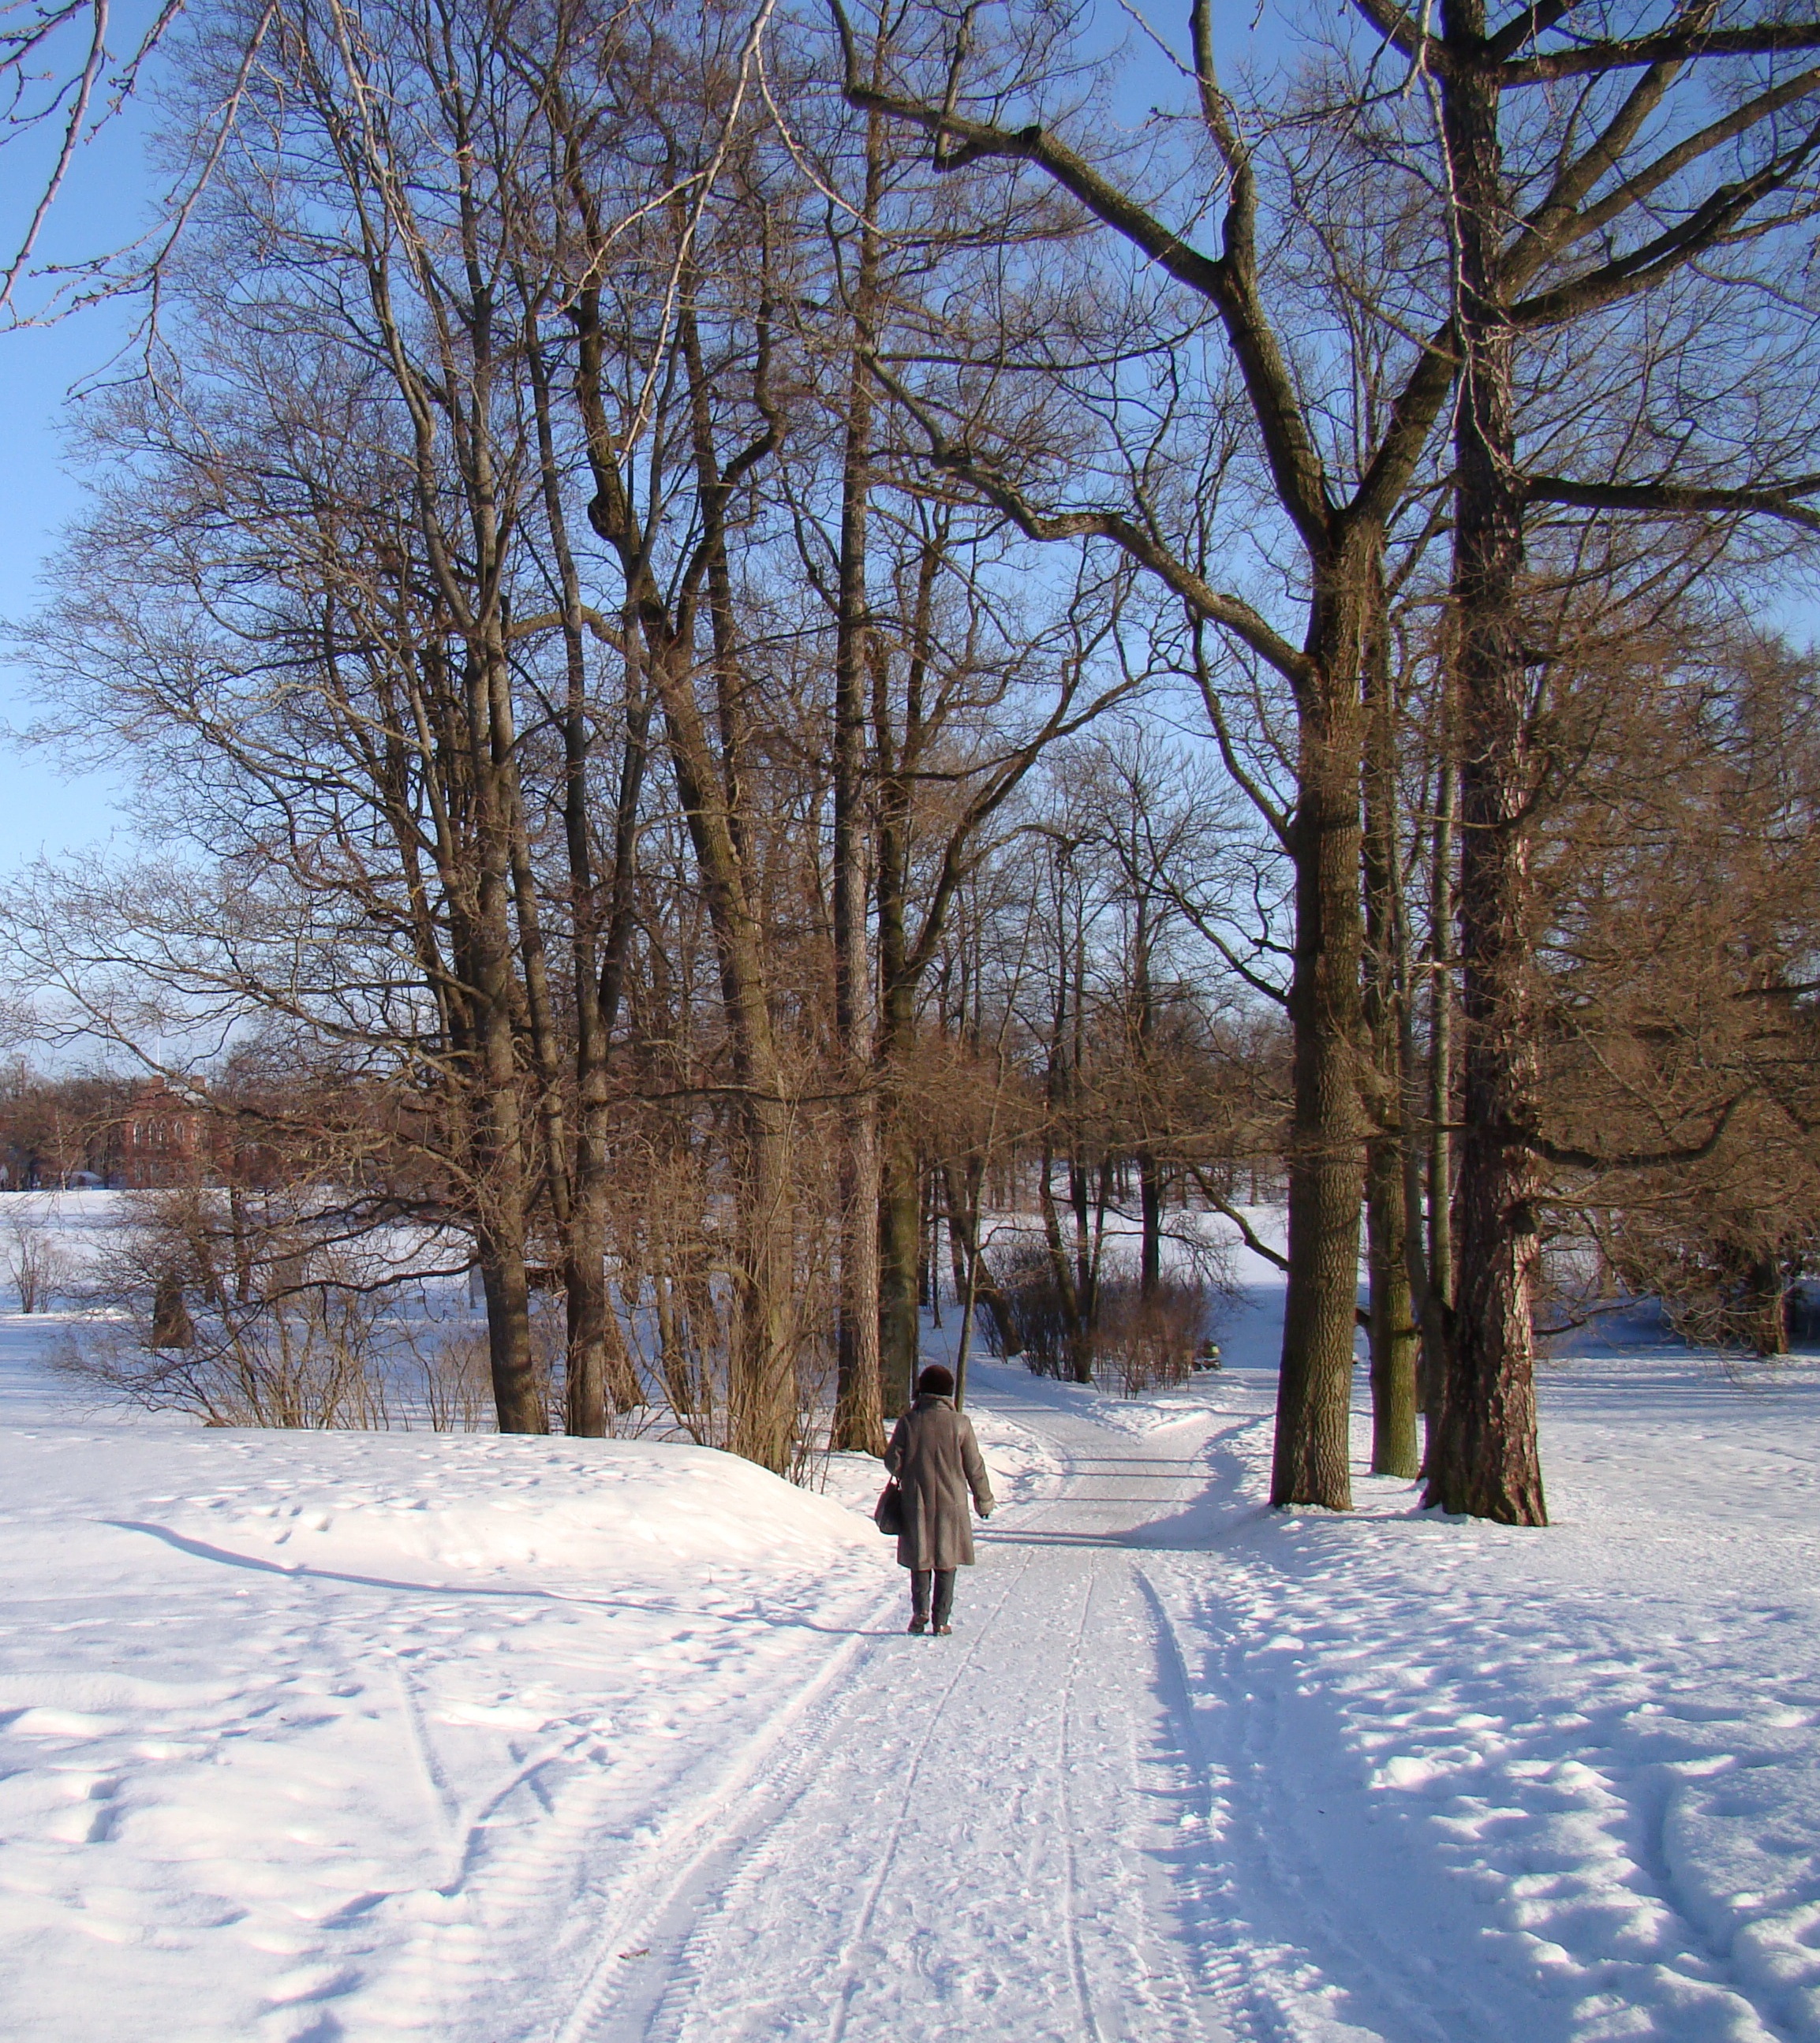
tree, snow, winter, sun, road, weather, shadow, season, trees, footwear, freezing, woody plant